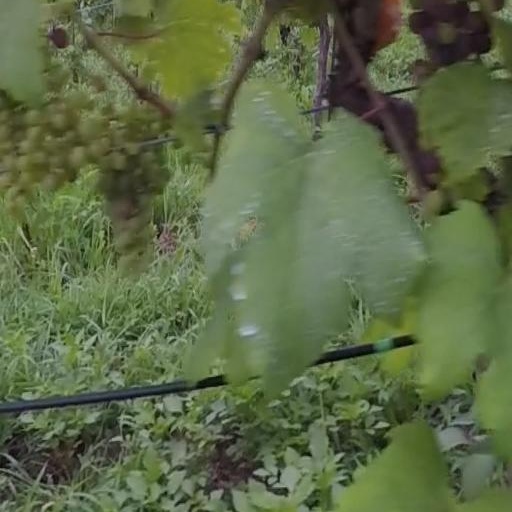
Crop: grape